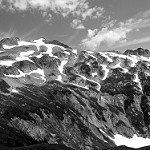
Label: B & W